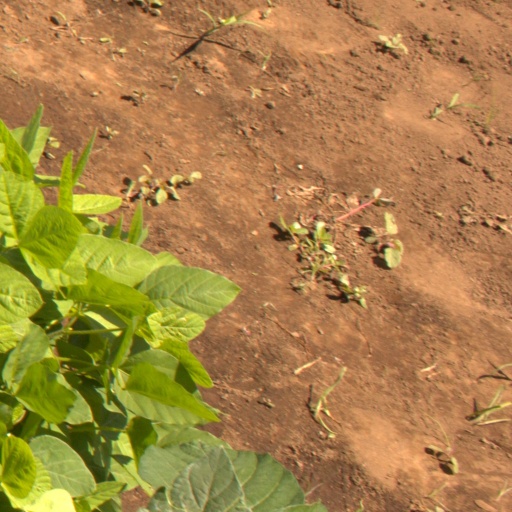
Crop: soybean